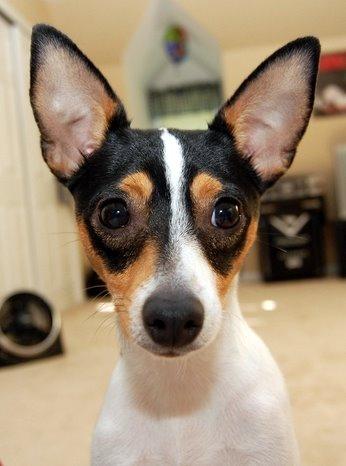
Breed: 237-n000095-toy_terrier